Soldier's Girl

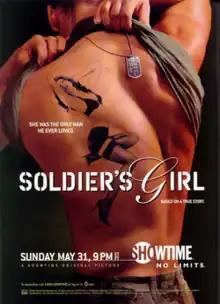
Print advertisement

Soldier's Girl is a 2003 biographical drama television film written by Ron Nyswaner and directed by Frank Pierson. It is based on the true story of the relationship between Calpernia Addams and Barry Winchell and the events that led up to Winchell's murder by fellow soldiers Justin Fisher and Calvin Glover on the 4th of July 1999.